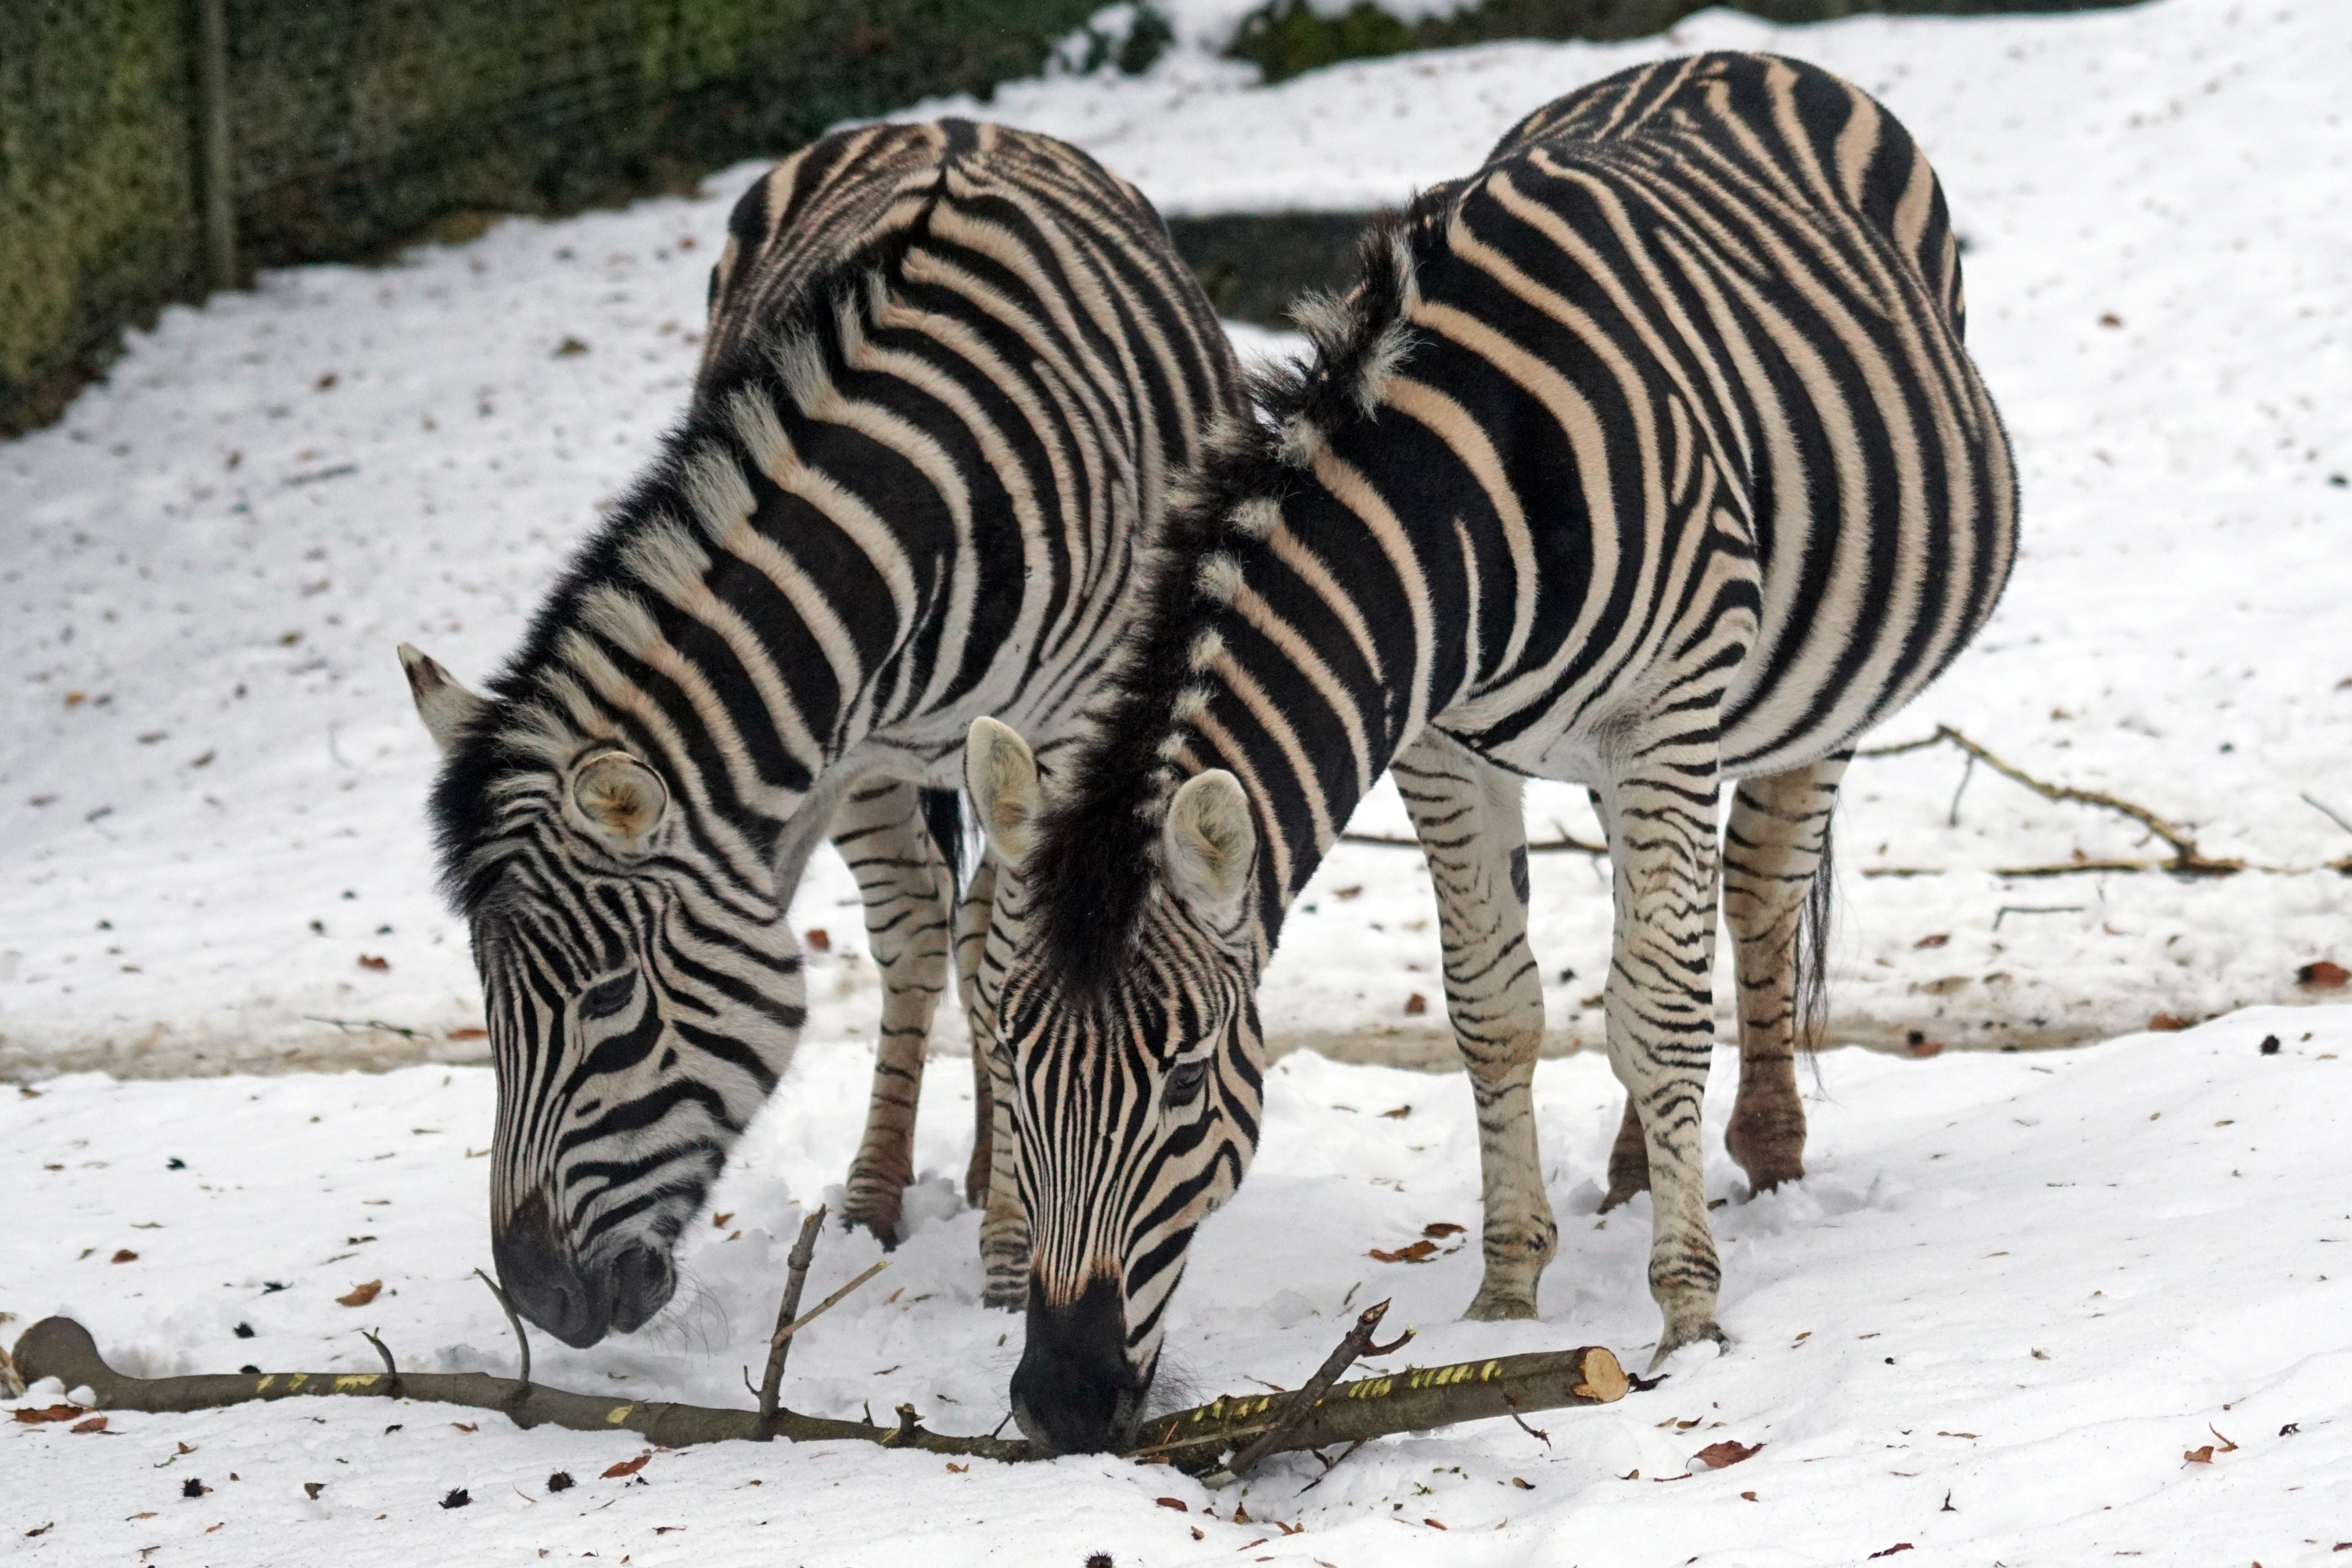
grass, snow, cold, winter, wildlife, zoo, mammal, fauna, zebra, snout, wildlife photography, organism, perissodactyla, like a horse, horse like mammal, terrestrial animal, chapman steppe zebra, quagga